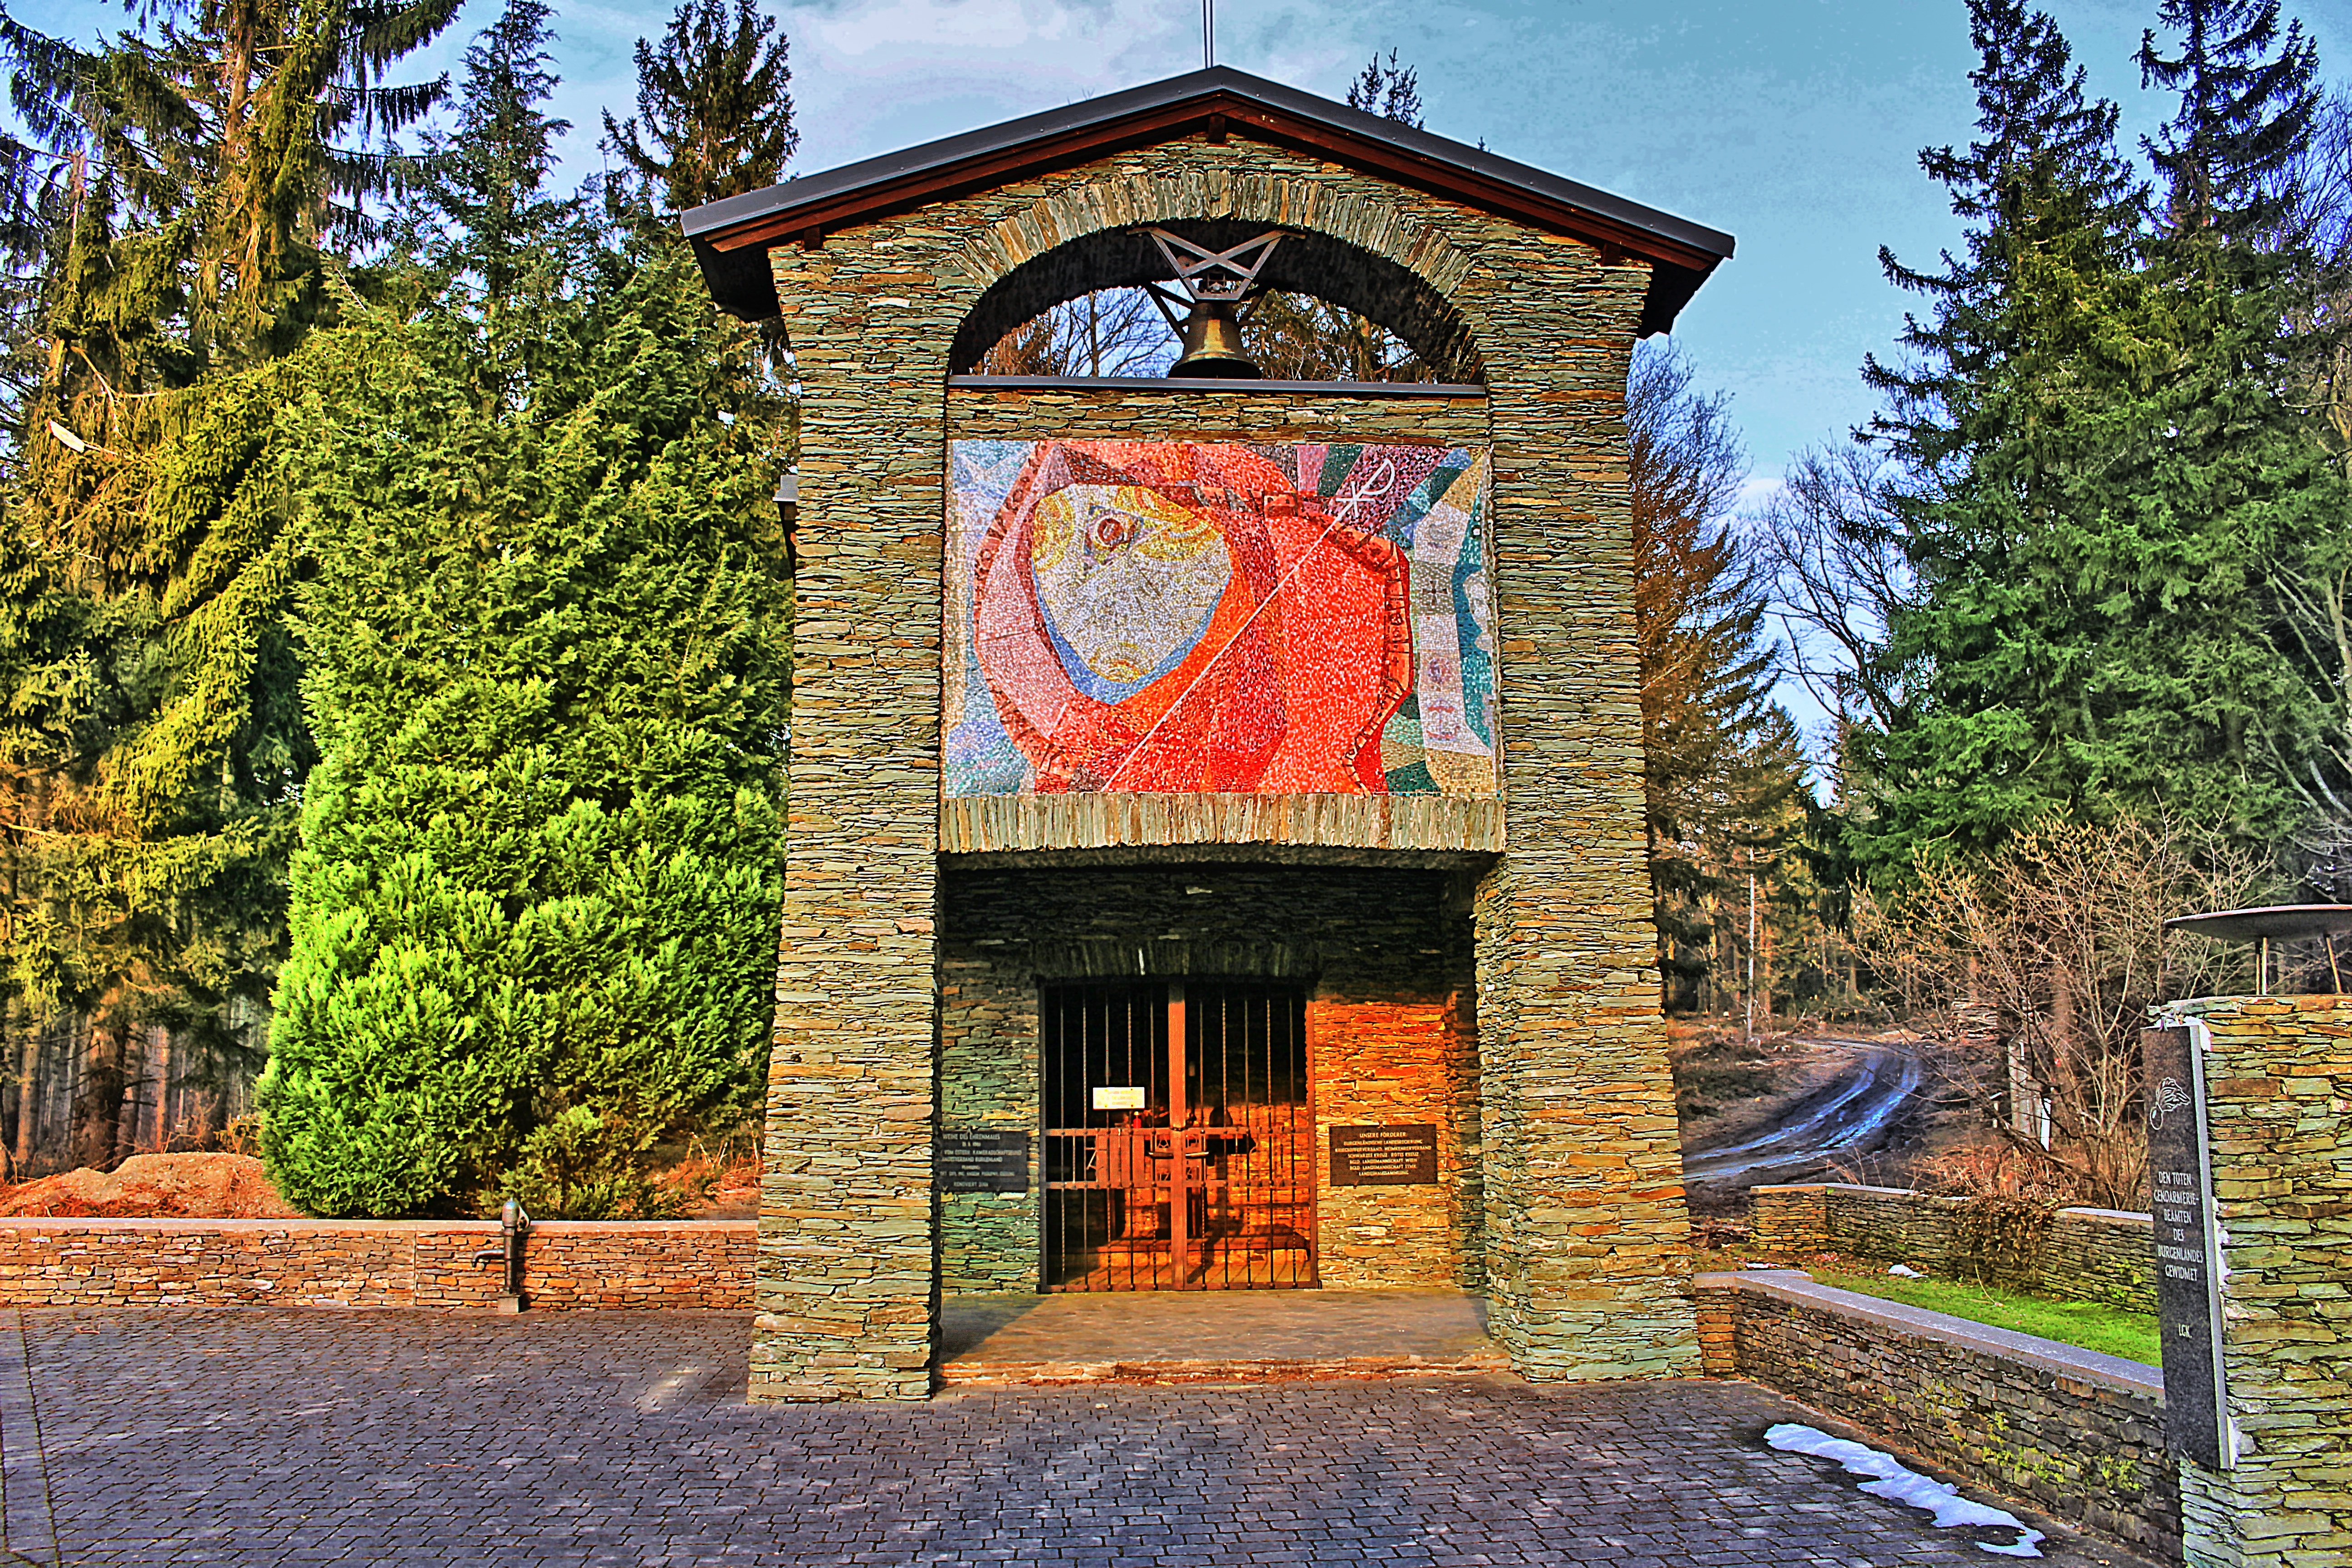
building, monument, facade, chapel, place of worship, shrine, estate, war memorial, hdr image, cenotaph